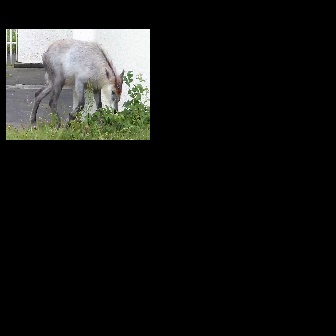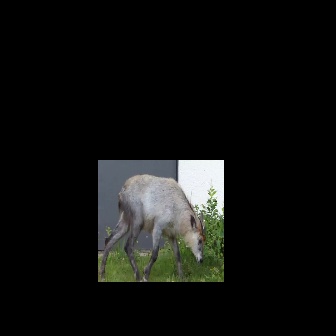
  Please identify the target specified by the bounding box [29,38,124,132] in the first image and locate it in the second image. Return the coordinates in [x_min,y_min,x_max,y_max] format.
Answer: [99,174,206,281]